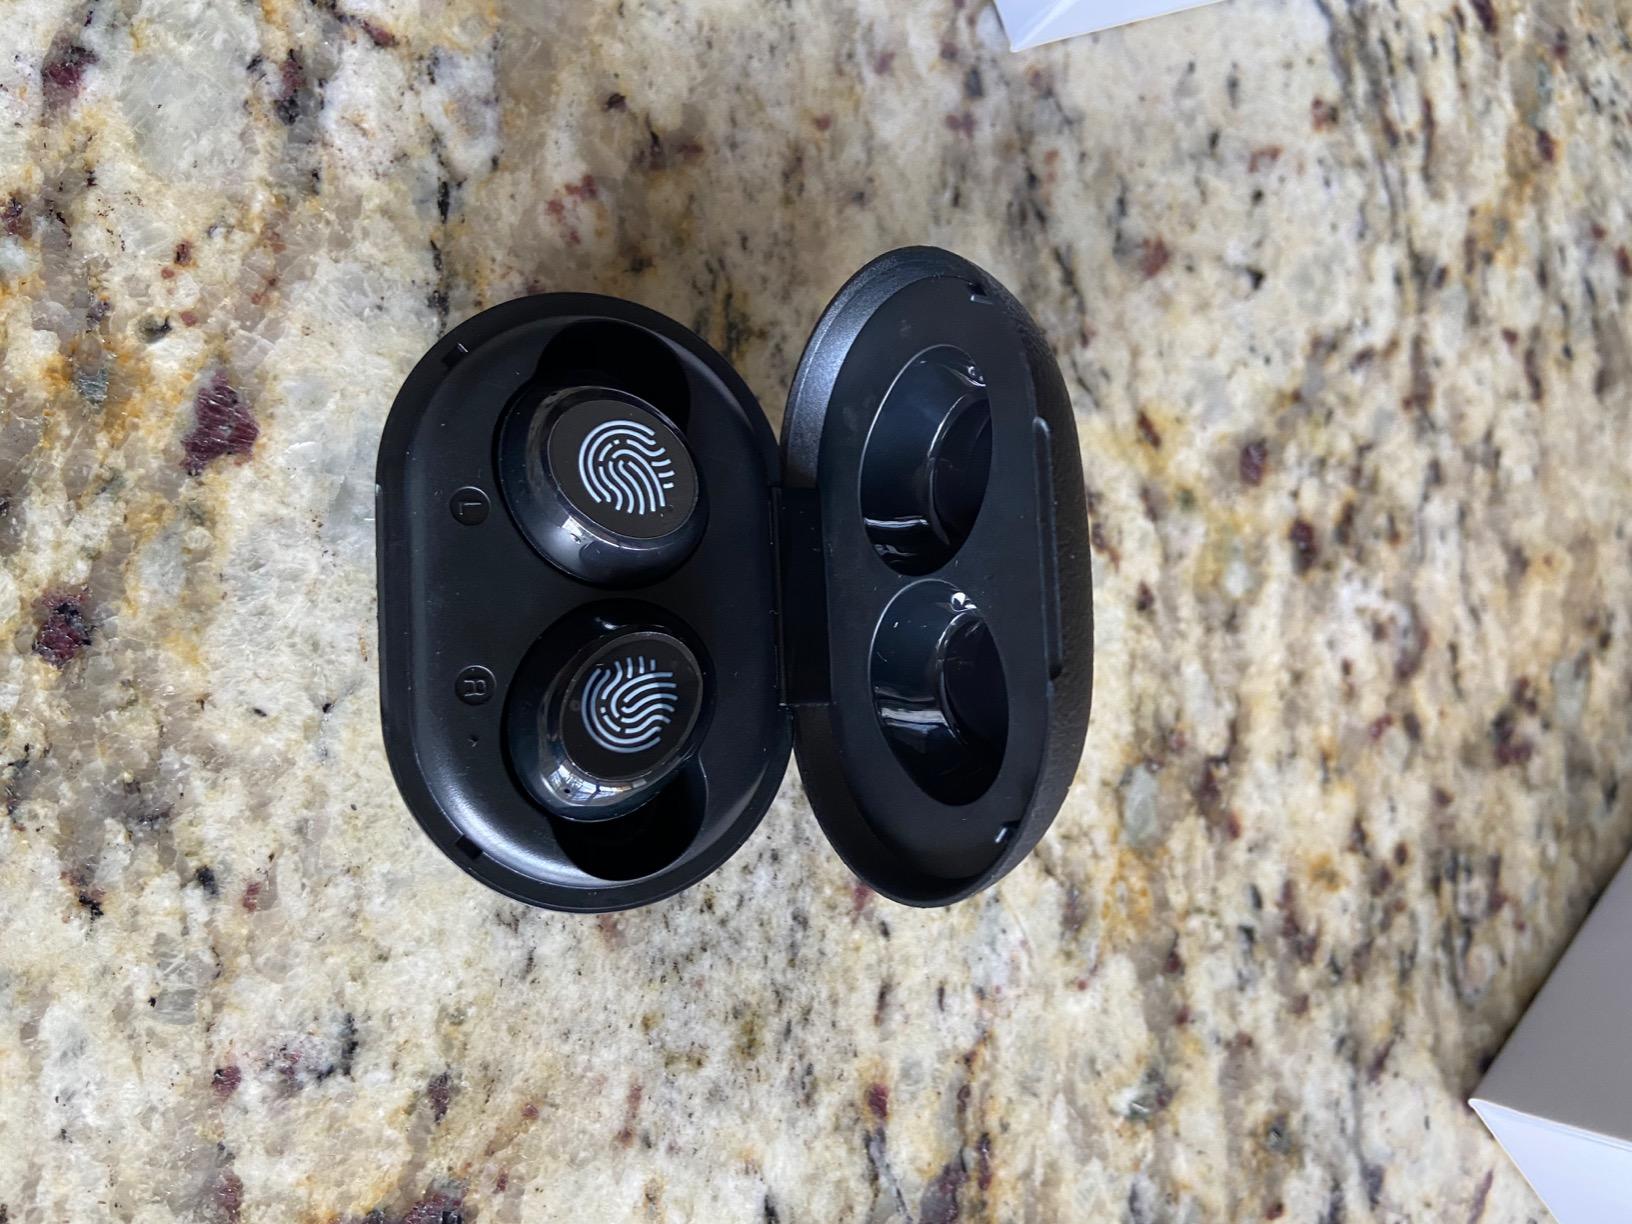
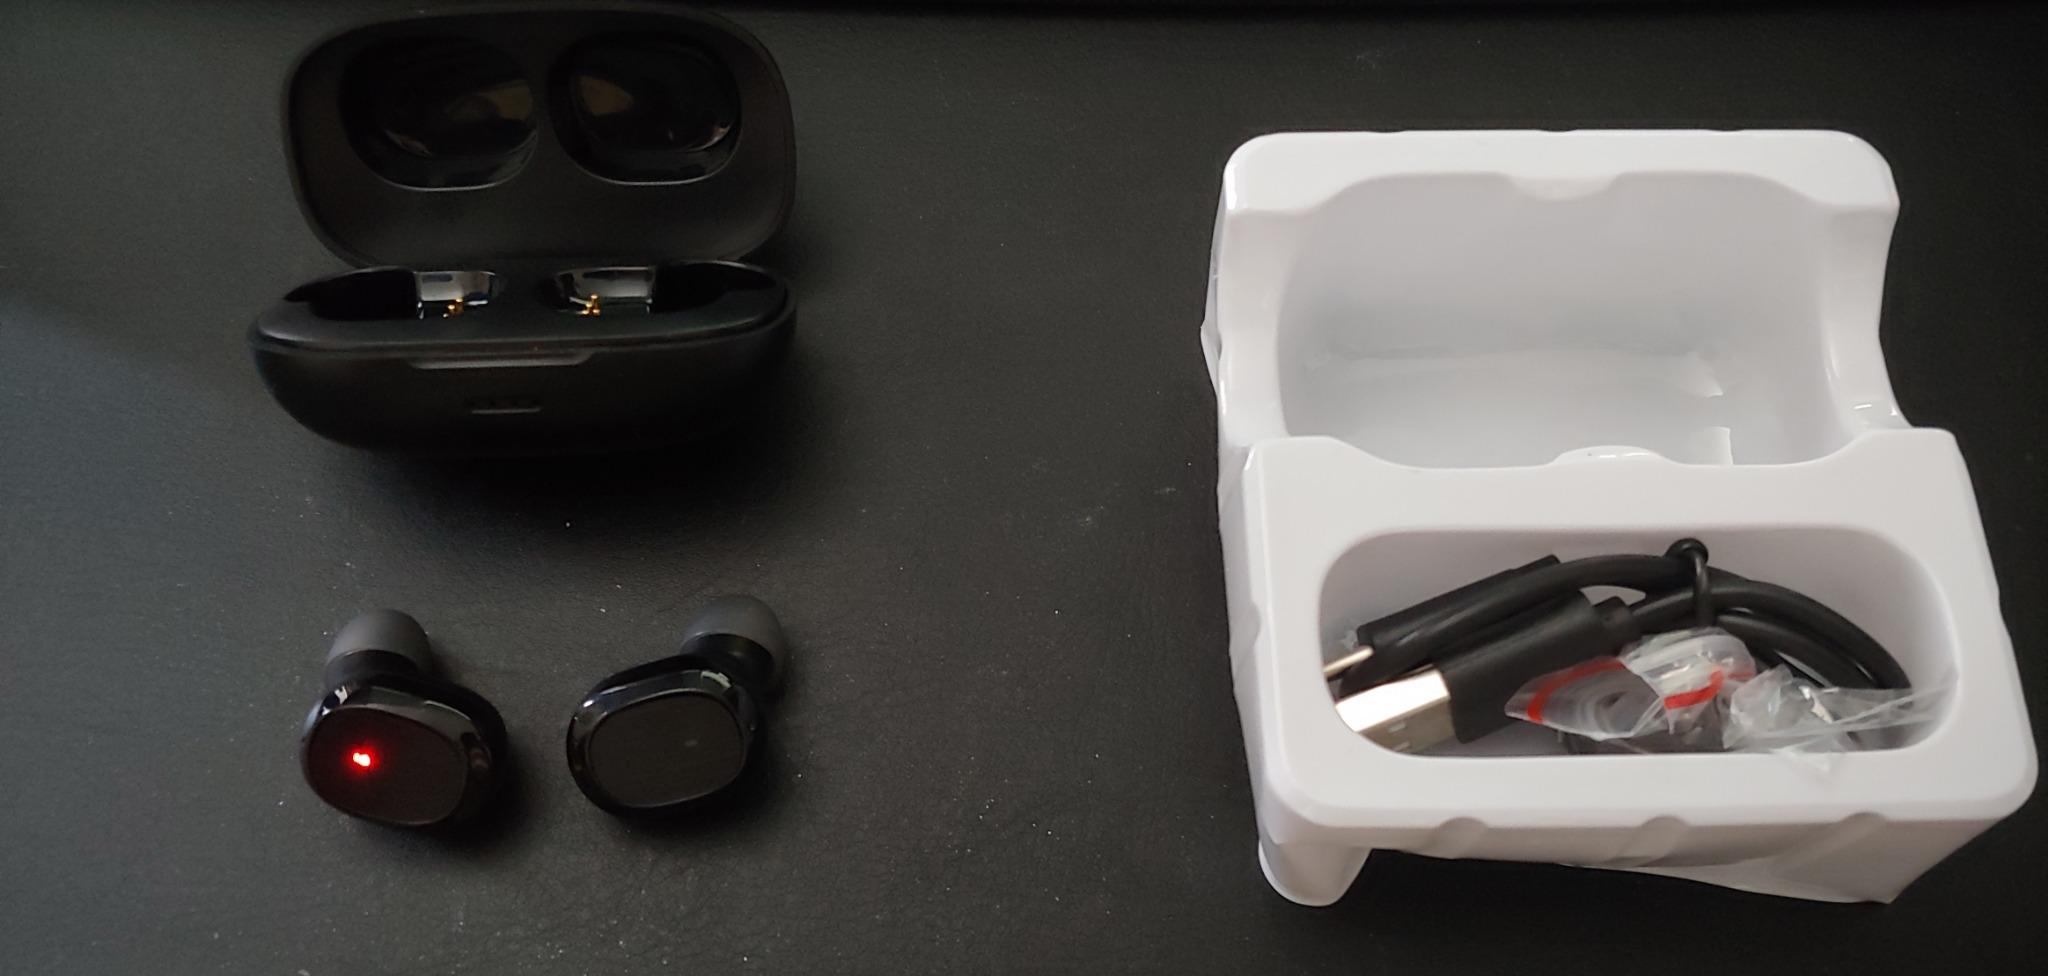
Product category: earbuds
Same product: no